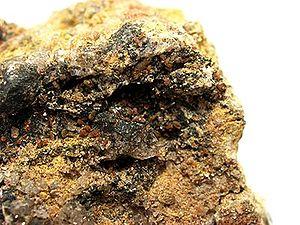
La bismite est un corps chimique minéral naturel, soit le sesquioxyde de bismuth, de formule Bi₂O₃. Ce minéral trioxyde de dibismuth α monoclinique de forte densité est un produit secondaire, terme anhydre d'une série d'oxydations du bismuth natif et des principaux composés minéraux du bismuth, comme la bismuthinite et la bismuthite.